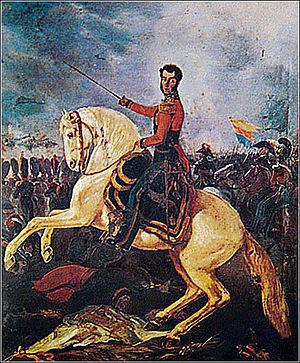
Antonio José de Sucre y Alcala « Grand maréchal d'Ayacucho », né le 3 février 1795 à Cumaná au Venezuela et mort le 4 juin 1830 à Berruecos en Colombie, est un dirigeant indépendantiste et homme d'État sud-américain, proche de Simón Bolívar.